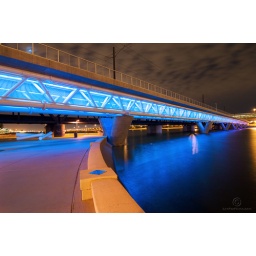
The colorful light rail bridge over Tempe Town Lake.Nikon D90 w Tokina 11-16 on tripod.RAW, f8, 20seconds, -.5EV, 14mm.